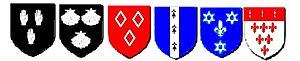
Blason des familles propriétaires du château de Lémo
Le château de Lémo est un château situé à Augan, dans le Morbihan, en région Bretagne.